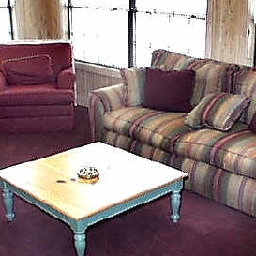
Room type: livingroom